Highway systems by country

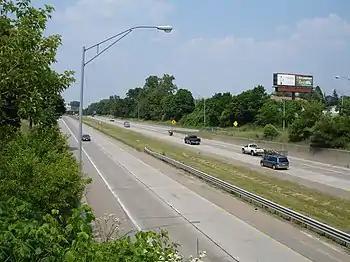
U.S. Highway 127 in Lansing, Michigan

The Trans-Canada Highway (or Trans-Canada) is the longest national highway in the world. It crosses all of Canada from east to west and enters all ten provinces. The highway was initiated by 1949 Trans-Canada Highway Act, and funding began in 1951. However, the highway was not finished until 1970.